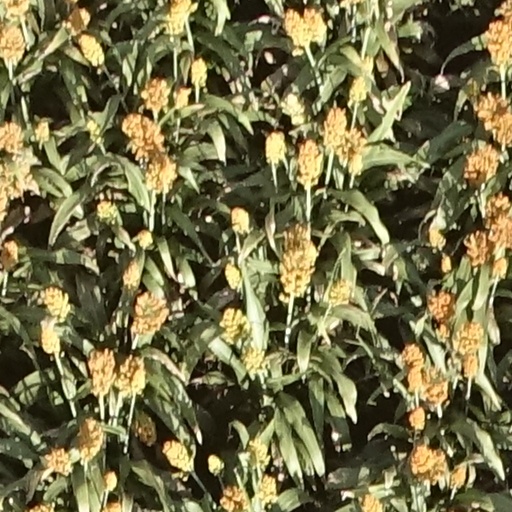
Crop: sorghum